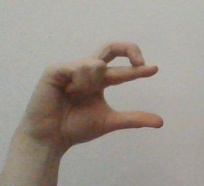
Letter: thal